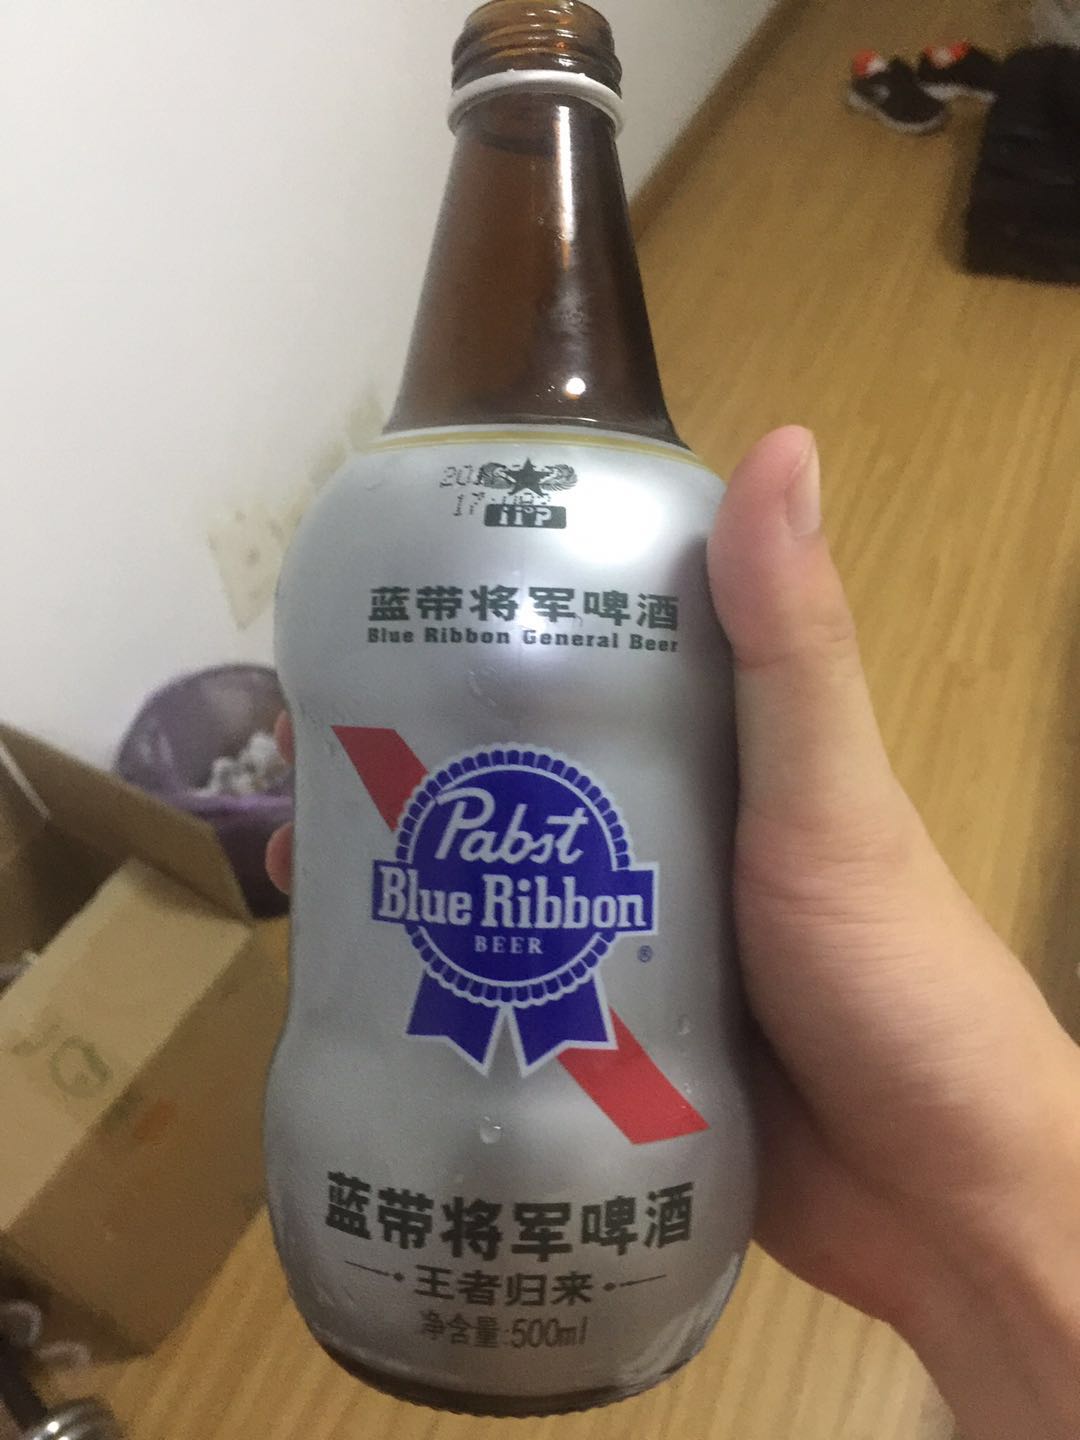
Label: metal